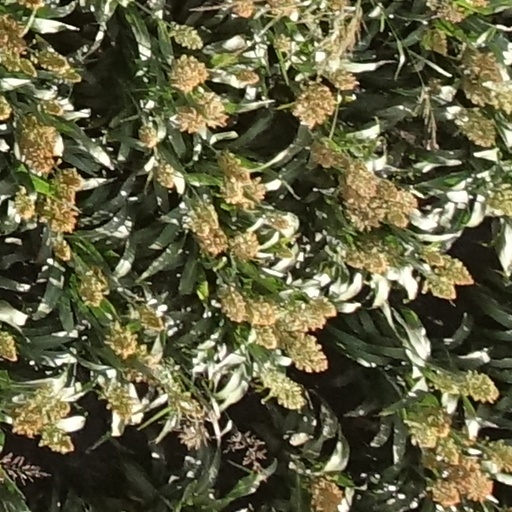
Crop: sorghum